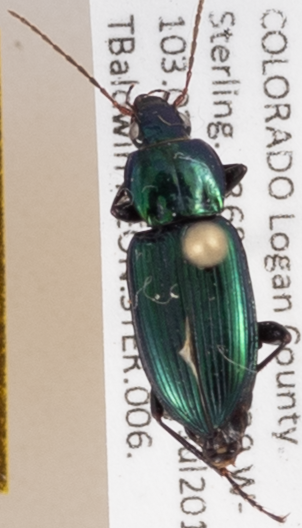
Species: Poecilus scitulus
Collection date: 2014-07-08
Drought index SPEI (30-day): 0.568
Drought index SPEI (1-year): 0.646
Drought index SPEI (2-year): -0.968